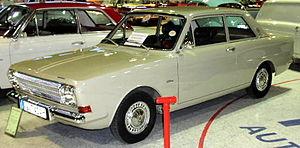
La Ford Taunus est une voiture familiale vendue par Ford en Allemagne et dans d'autres pays. Les modèles à partir de 1970 sont similaires à la Ford Cortina au Royaume-Uni. La gamme de modèles a été nommée d'après la chaîne de montagnes du Taunus, en Allemagne. Elle a commencé en 1939 et s'est poursuivie par plusieurs versions jusqu'en 1994. Elle a été remplacée par la Ford Sierra.